Jean Baptiste François Joseph de Warren

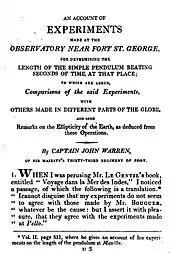
1812 experiments with pendulums

Warren was born at Livorno, Italy, the fourth child of Count Henry Hyacinthe de Warren and Christine Walburge de Meuerers. The Warrens claimed descent from William de Warenne, 1st Earl of Surrey; per Ruvigny, they descended from "Edward Warren, of Seatown", Dublin, "of an old English family claiming descent from the Earls of Warren".